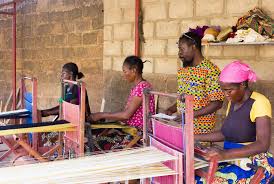
Waaw mbokk mi nataal bii tamit de bi ma ko xoolee gis naa fi ay jigéen ñu jàmbaare ña nga ca ak benn góor. Ñooñu di ràbbu séru njaago yi ñoom laa ci gis.